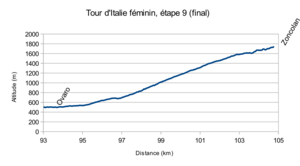
La 29ᵉ édition du Tour d'Italie féminin a lieu du 6 au 15 juillet 2018. La course fait partie de l'UCI World Tour féminin. L'intégralité de la course se déroule en Italie du Nord. Le départ est donné de Verbania tandis que l'arrivée est située à Cividale del Friuli.